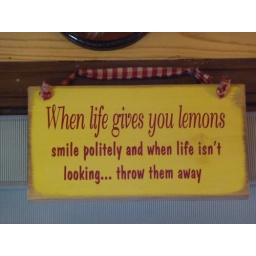
Interesting sign spotted at the Noisy Goose, a great place for dinner in Palmer, Alaska